Malaysia Swimming Federation

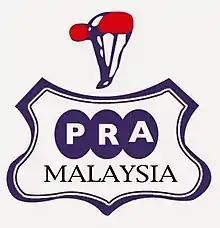
ASUM logo.

Amateur Swimming Union of Malaysia organises championships every year in each of the sporting disciplines.